Border Ranges National Park

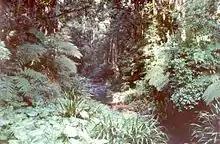
A diverse set of subtropical rainforest flora is preserved along Brindle Creek.

Lower areas of the park contain eucalypt forests that provide habitat for eastern grey kangaroos, red-necked wallabies and koalas. Pademelons and potoroo are also found in the park as well as a diverse array of birdlife including the rare Albert's lyrebird. The park is part of the Scenic Rim Important Bird Area, identified as such by BirdLife International because of its importance in the conservation of several species of threatened birds.